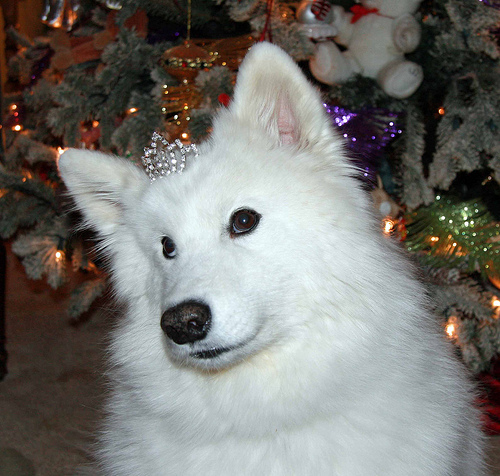
Animal: dog
Breed: samoyed